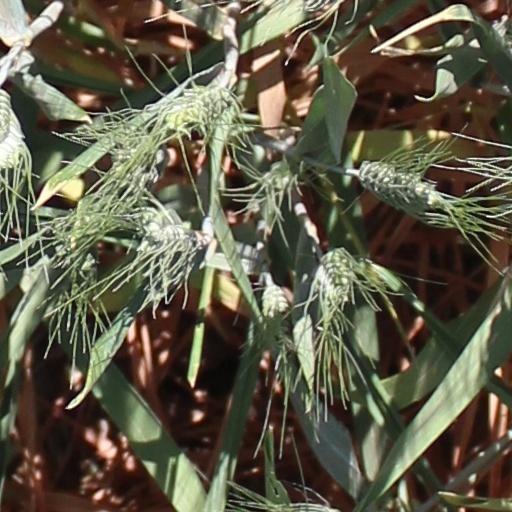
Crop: wheat